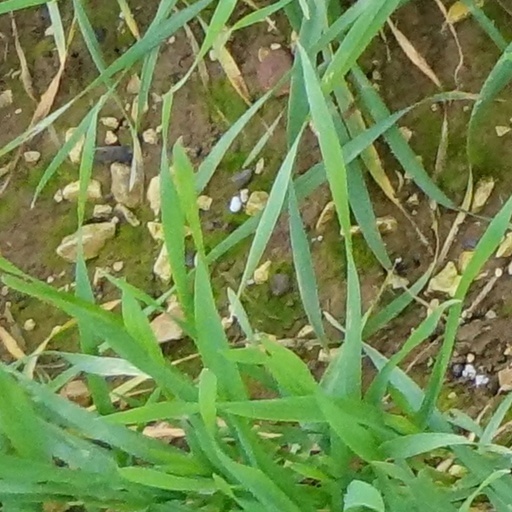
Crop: wheat